Advanced driver-assistance system

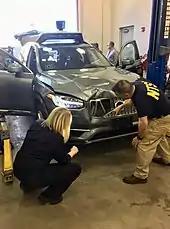
NTSB investigators examine the Volvo XC90 operated by Uber that struck and killed Elaine Herzberg (2018).

Many researchers have been working on ways to address the ethical concerns associated with ADAS. For instance, the artificial intelligence approach allows computers to learn human ethics by feeding them data regarding human actions. Such a method is useful when the rules cannot be articulated because the computer can learn and identify the ethical elements on its own without precisely programming whether an action is ethical. However, there are limitations to this approach. For example, many human actions are done out of self-preservation instincts, which is realistic but not ethical; feeding such data to the computer cannot guarantee that the computer captures the ideal behavior. Furthermore, the data fed to an artificial intelligence must be carefully selected to avoid producing undesired outcomes.